Tornadoes of 1982

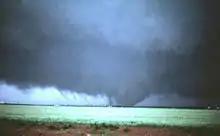
Altus, Oklahoma tornado May 11, 1982

On May 11, 41 people were injured by an F3 tornado on the southeast side of Altus, Oklahoma before another F3 tornado killed two people and injured 18 in Blair, Oklahoma. The worst day of the sequence was May 29, when a small, but deadly series of tornadoes touched down in Illinois, Missouri, and Indiana, with Marion, Illinois being the hardest hit. 10 fatalities occurred there after the town took a direct hit from an F4 tornado. The outbreak also produced a F3 tornado affecting Conant, Illinois and several weaker tornadoes in the surrounding area.